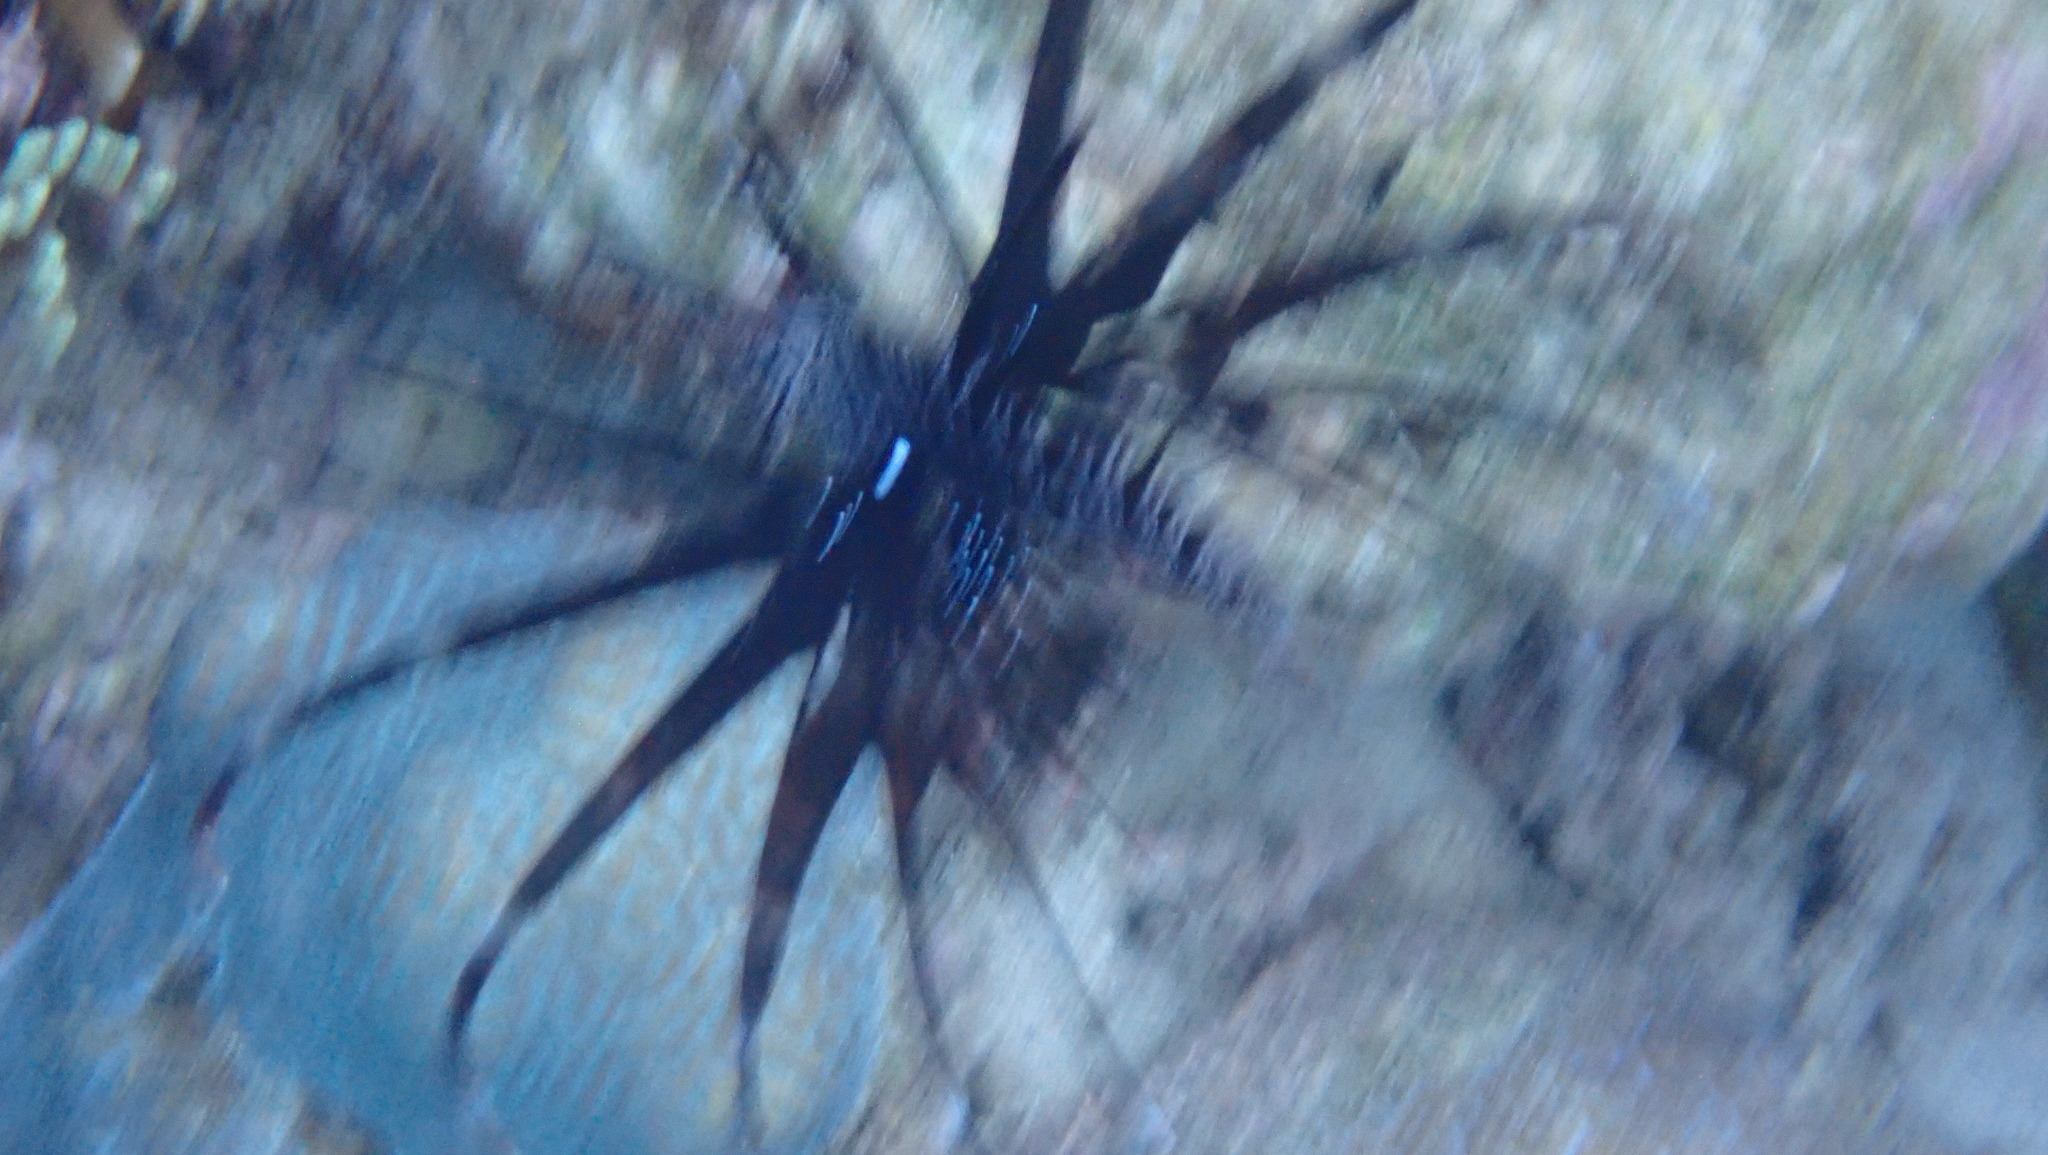
Pterois volitans (Red Lionfish)